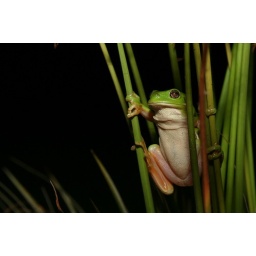
A green tree frog suspended between two reeds above a pond. Don't know how he got there. Don't know how he got down.